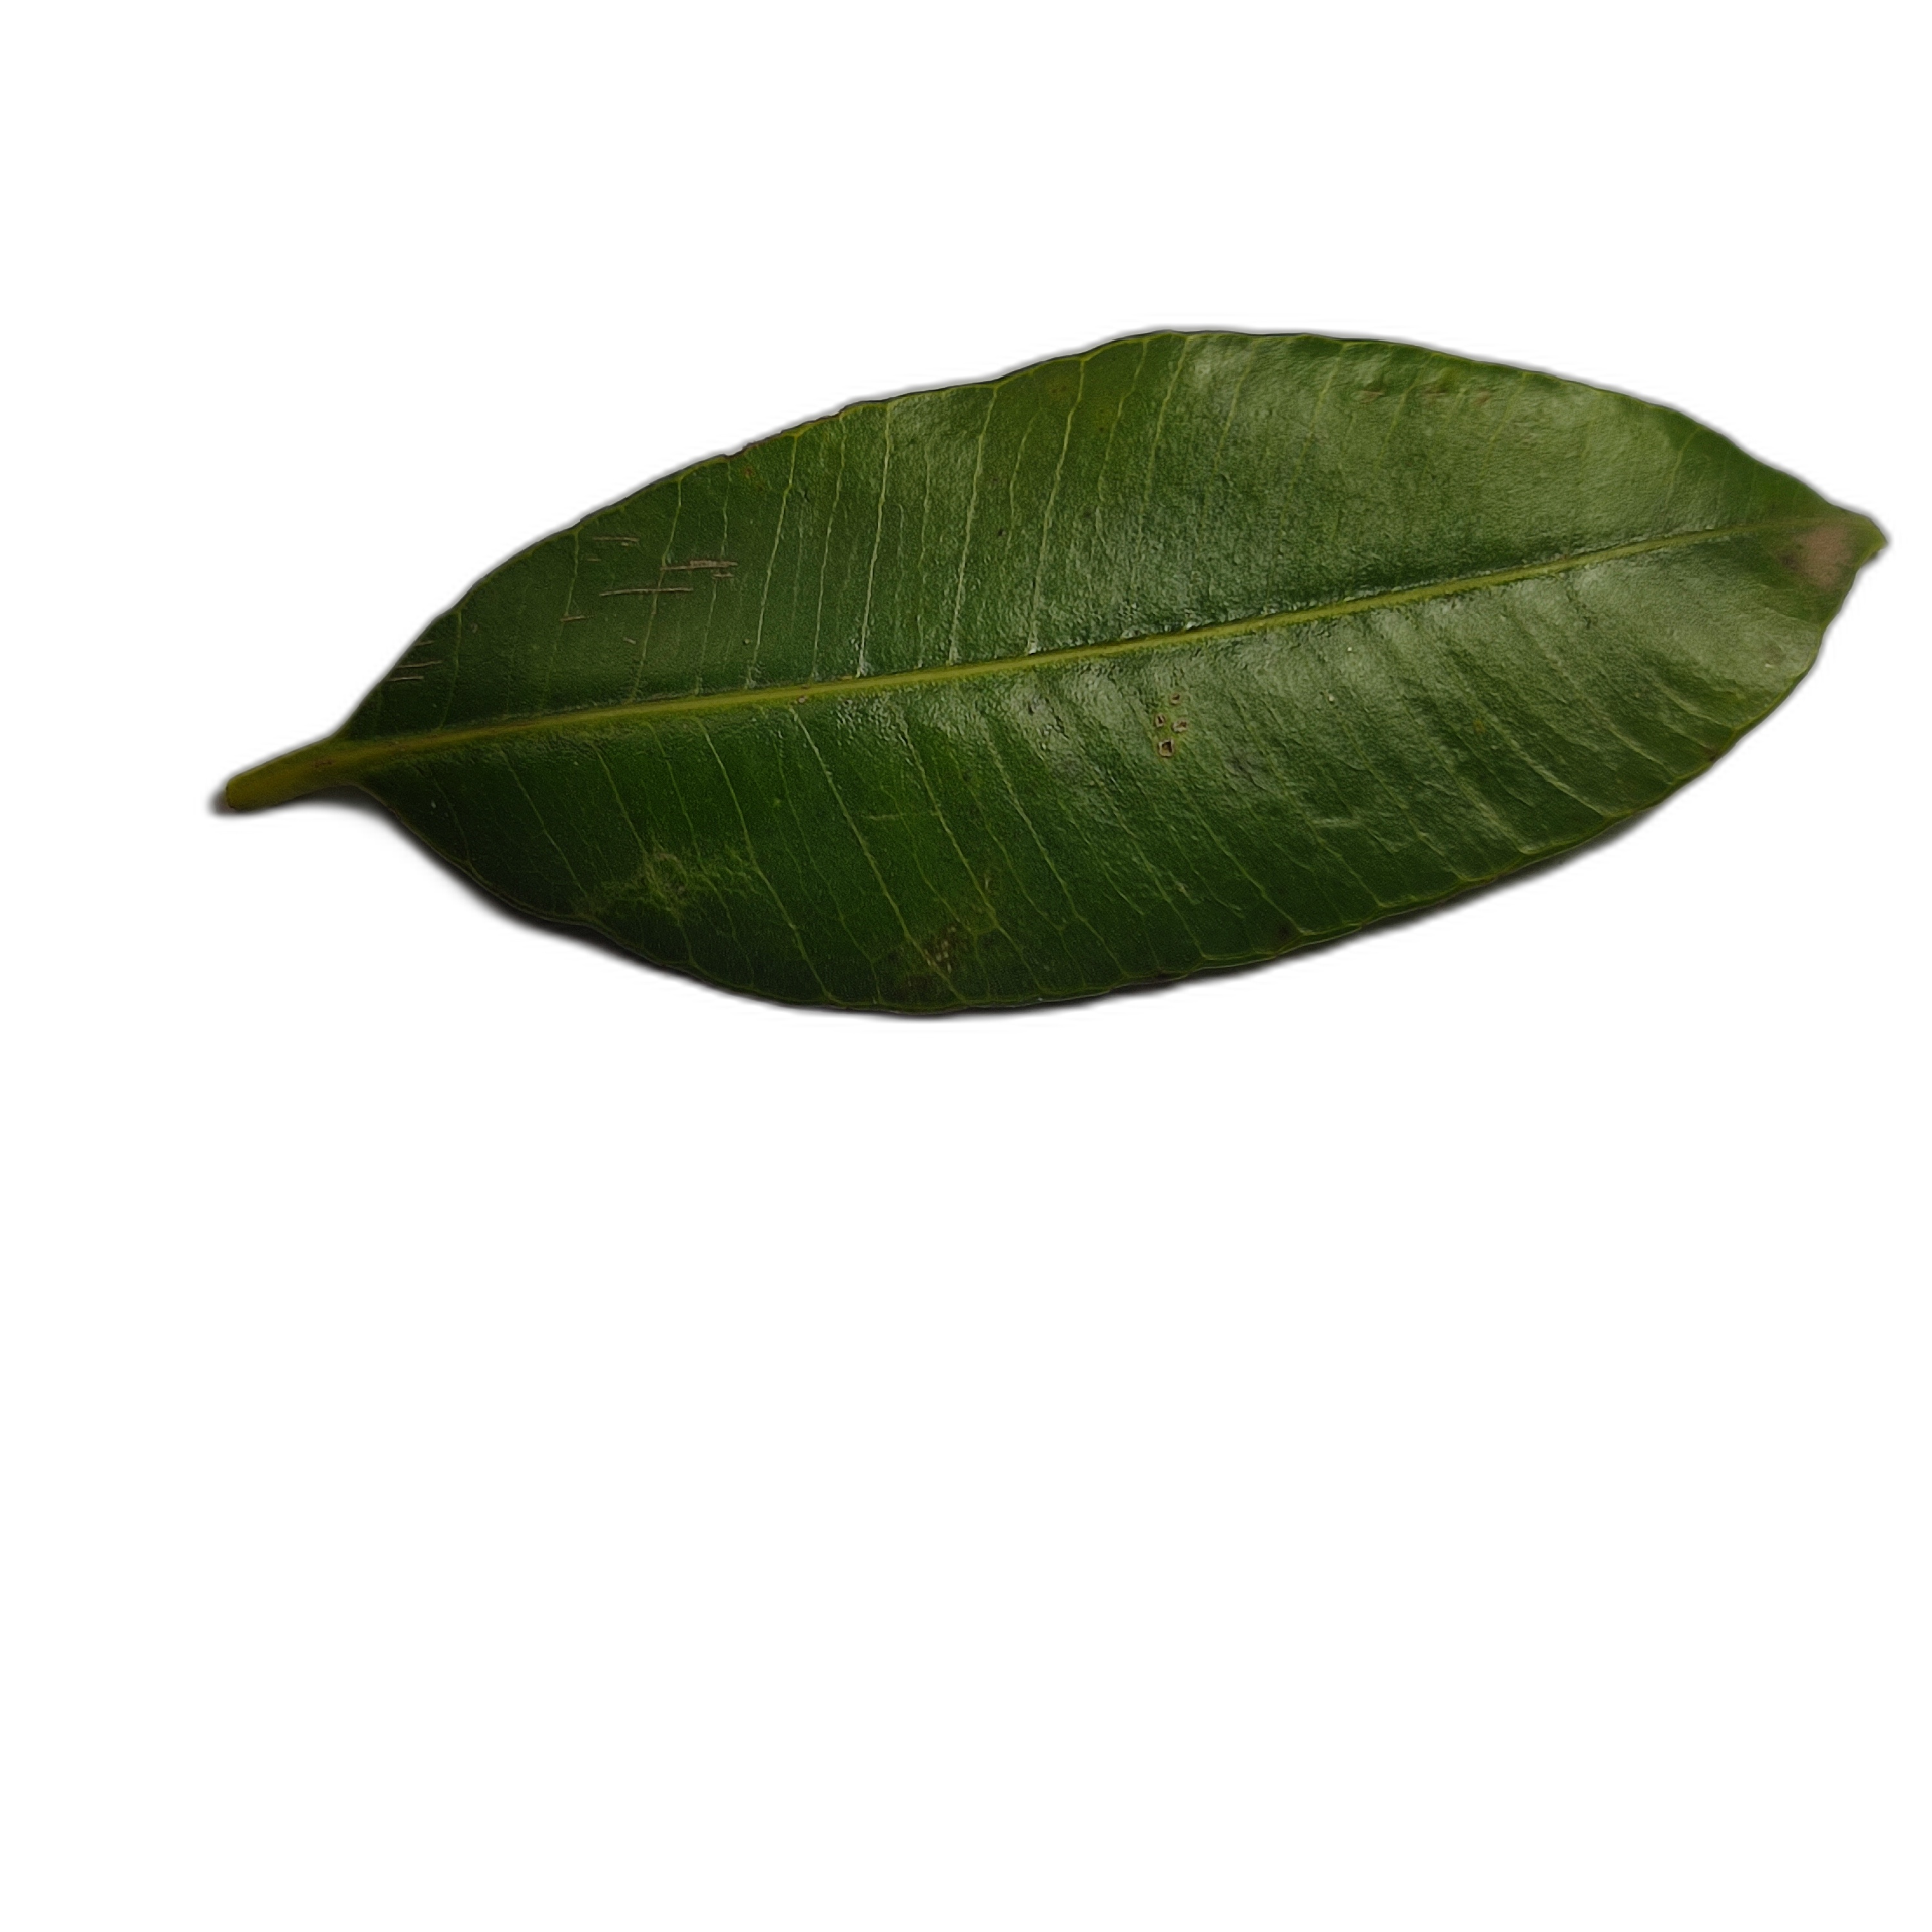
Label: healthy